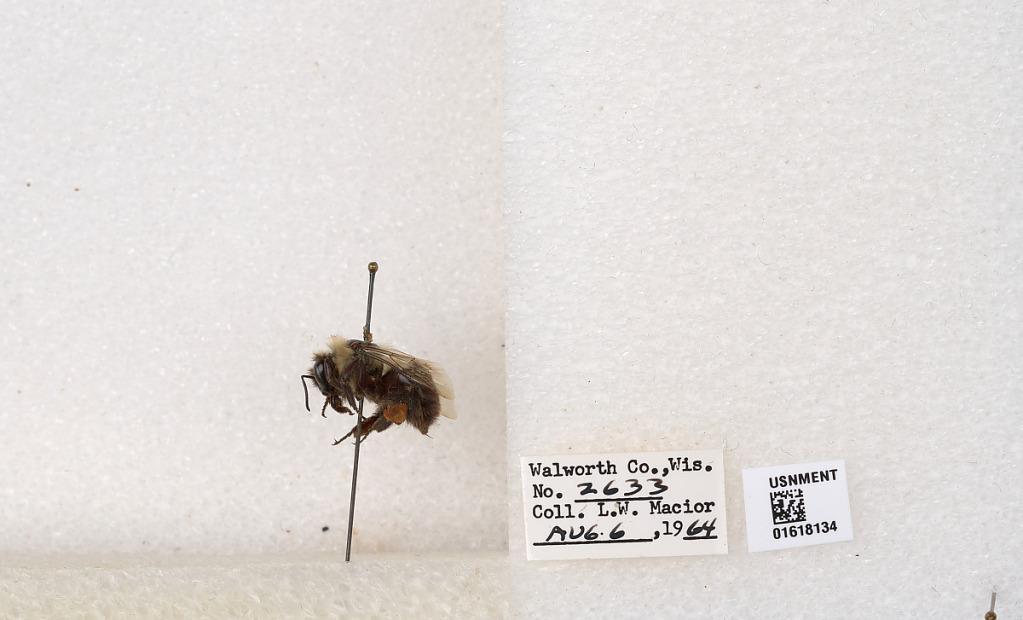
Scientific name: Bombus impatiens Cresson
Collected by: L. Macior
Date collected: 1964-8-6
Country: United States
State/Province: Wisconsin
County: Walworth
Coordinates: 42.6685, -88.5419